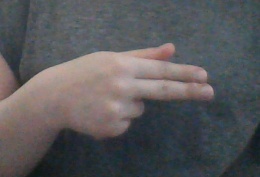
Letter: ghain